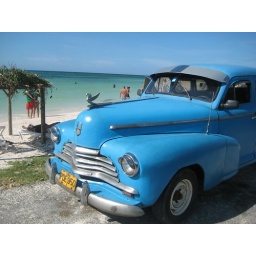
Old car in the beach